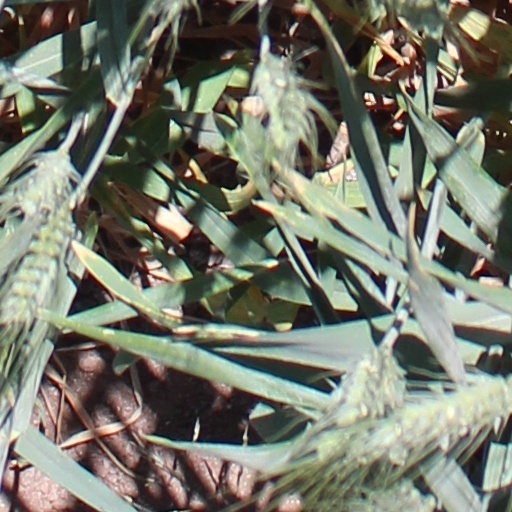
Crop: wheat